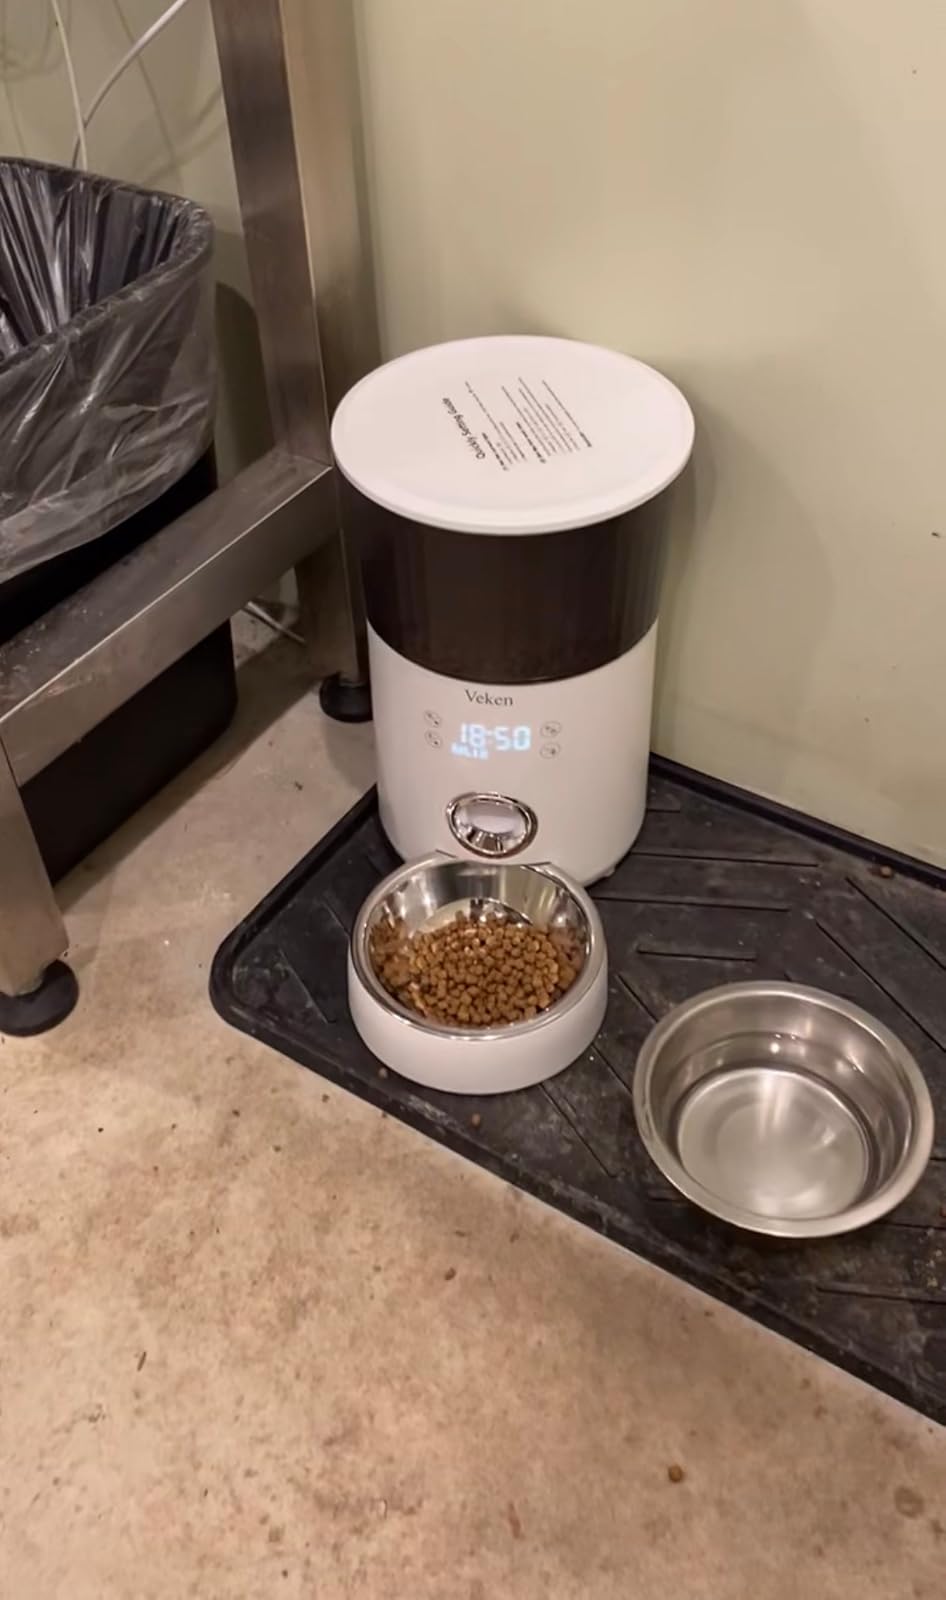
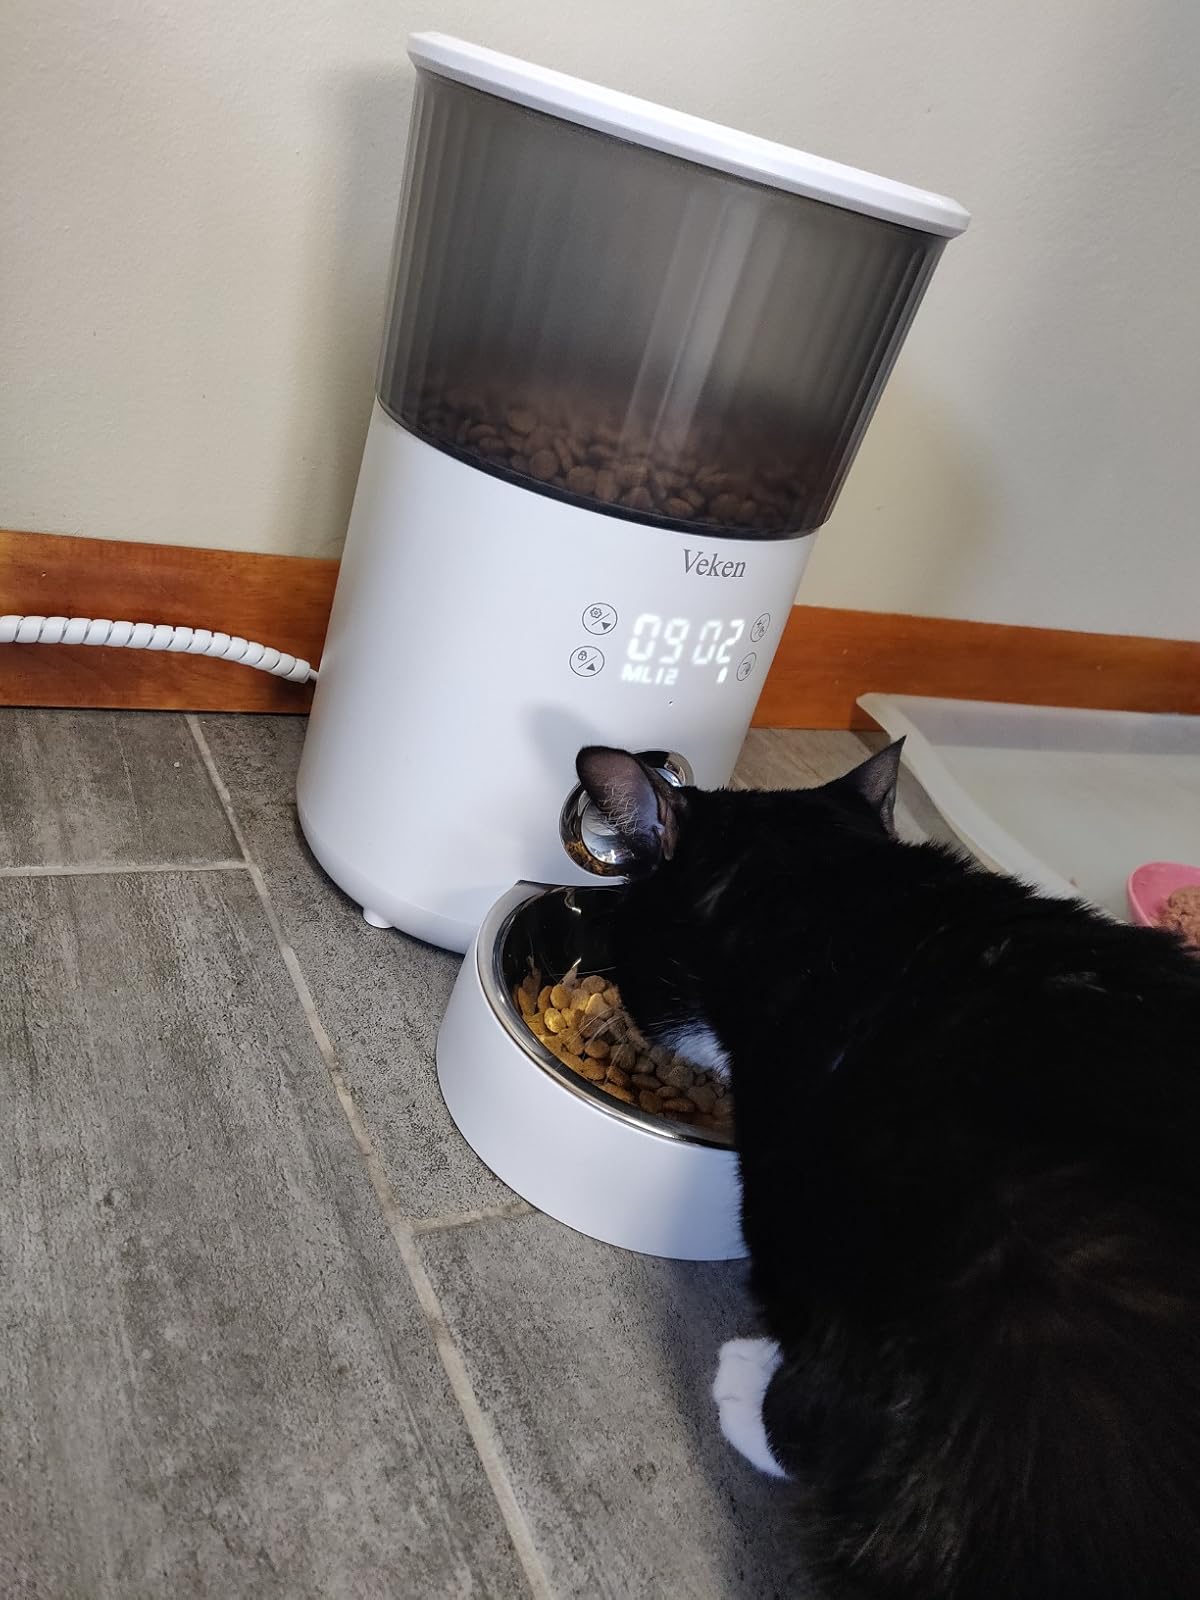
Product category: items_feeder
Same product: yes